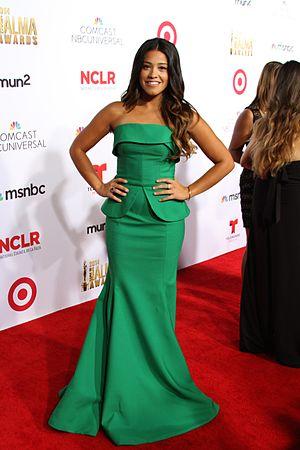
Gina Rodriguez est une actrice, productrice et réalisatrice américaine née le 30 juillet 1984 à Chicago dans l'Illinois.